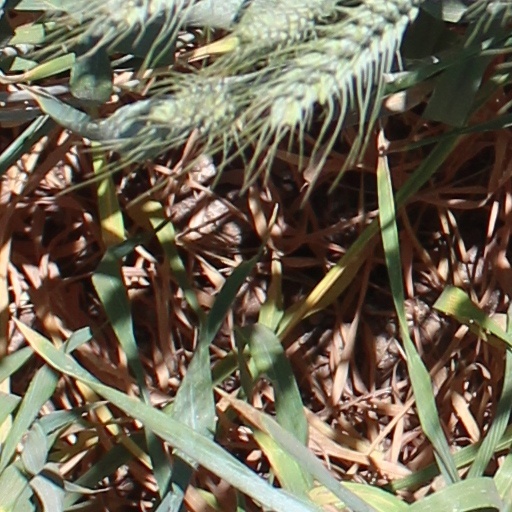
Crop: wheat